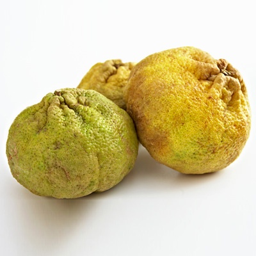
10 good for you fruits & veggies